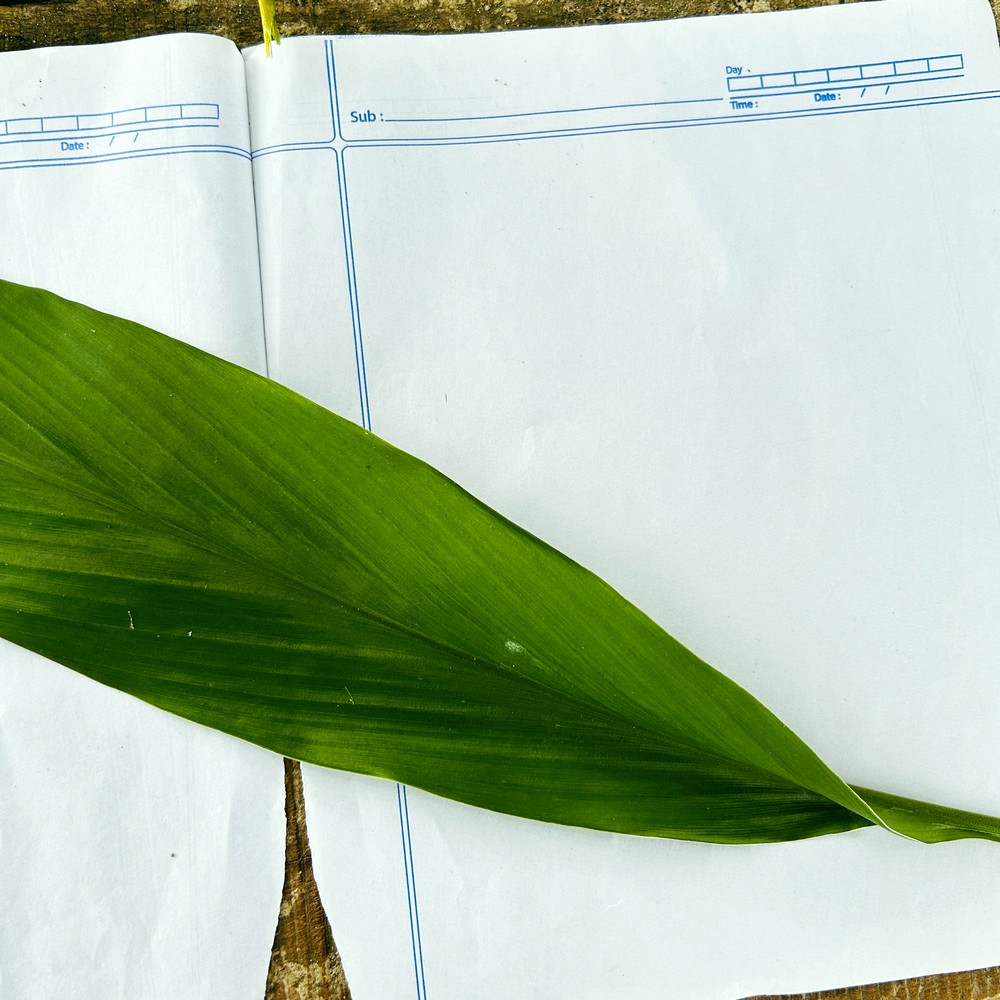
Label: Healthy Leaf